I/O Controller Hub

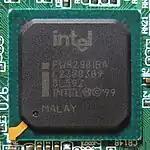
ICH2

In early 2000 Intel had suffered a significant setback with the i820 northbridge. Customers were not willing to pay the high prices for RDRAM and either bought i810 or i440BX motherboards or changed to the competition. The hastily developed 82815 northbridge, which supported PC-133 SDRAM, became Intel's method to recover in the middle range segment.